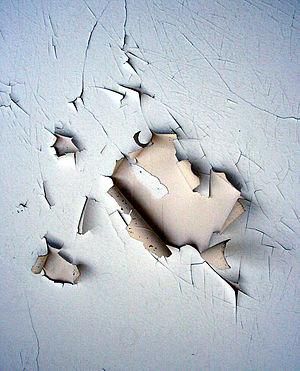
Le saturnisme est la maladie correspondant à une intoxication aiguë ou chronique par le plomb. Ce nom fait référence à la planète Saturne, symbole du plomb en alchimie, et à la divinité Saturne qui, selon la mythologie, mange ses enfants, d'où l'analogie avec la coupellation par le plomb qui, lorsqu'on le fond avec de l'or ou de l'argent impurs, oxyde les métaux étrangers, ne laissant que les métaux précieux purs.